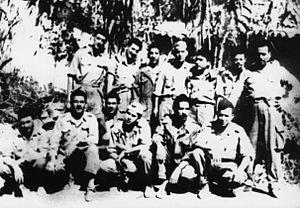
État-major de la wilaya 4 de l'ALN, 1956-1957. — Debouts, de droite à gauche
1956 est une année bissextile commençant un dimanche.
L'embuscade de Palestro, ou embuscade de Djerrah, est un engagement militaire qui a lieu le 18 mai 1956, durant la guerre d’Algérie, à proximité du village de Djerrah dans la région de Palestro en Kabylie au cours duquel une section d'une quarantaine d'hommes de l’Armée de libération nationale, commandée par le lieutenant Ali Khodja, tend une embuscade à une section de vingt-et-un hommes du 9ᵉ régiment d'infanterie coloniale de l'Armée française, commandée par le sous-lieutenant Hervé Artur.
Rabah Mokrani, dit Si Lakhdar, né le 6 novembre 1934 à Guergour dans la Kabylie et mort en chahid, est un combattant pendant la guerre d'Algérie dans la wilaya IV l'Algérois.